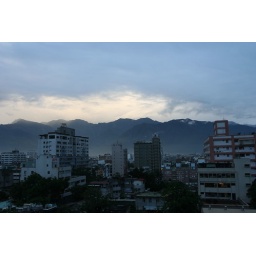
sunrise over the mountains in hualien, taiwan, taken from the window of my hotel room